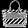
Label: Bag